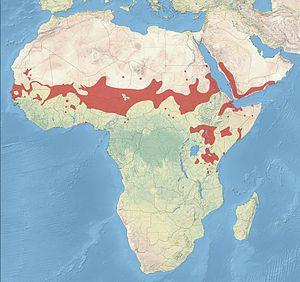
Le Capucin bec-d'argent est une espèce de passereau de la famille des Estrildidae.